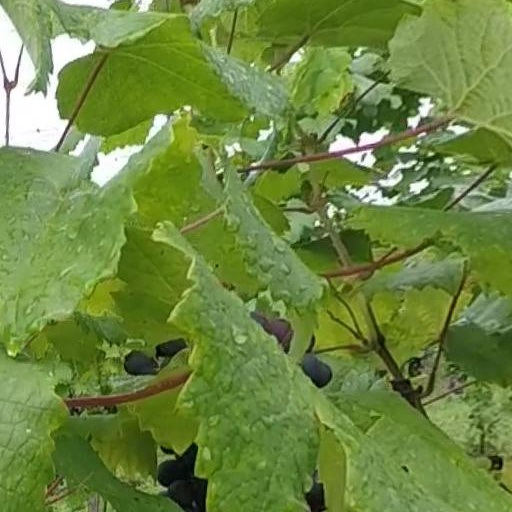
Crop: grape